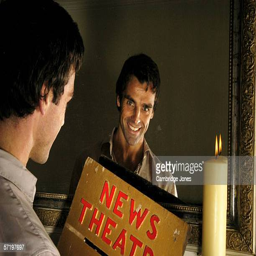
person poses during a photo call held at his home